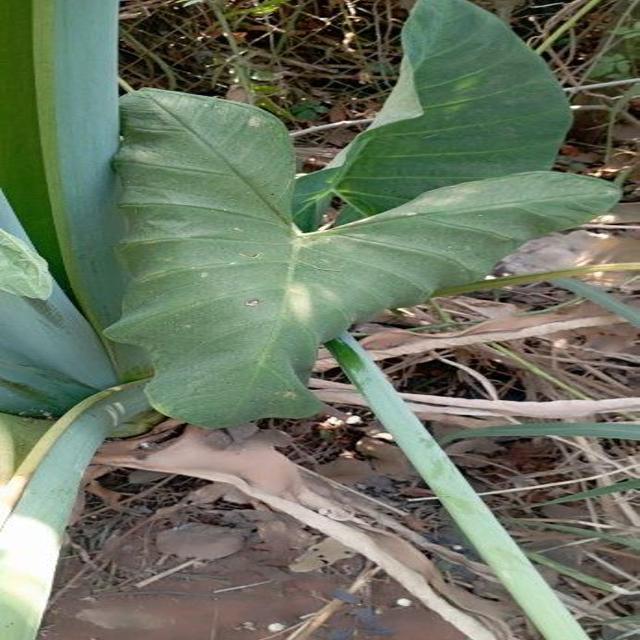
Label: Healthy